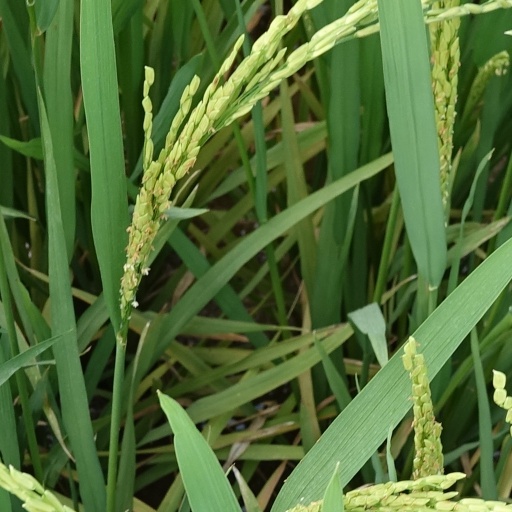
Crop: rice